Frank Jackson (basketball)

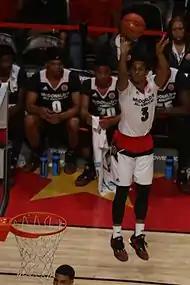
Jackson in the 2016 McDonald's All-American Game

Franklin attended Lehi High School in Lehi, Utah as a freshman before transferring to Lone Peak High School in Highland, Utah as a sophomore. As a sophomore in 2014, Jackson averaged 17.9 points a game and helped his team, along with 4-star future BYU recruit T.J. Haws, win the Utah 5A state championship.